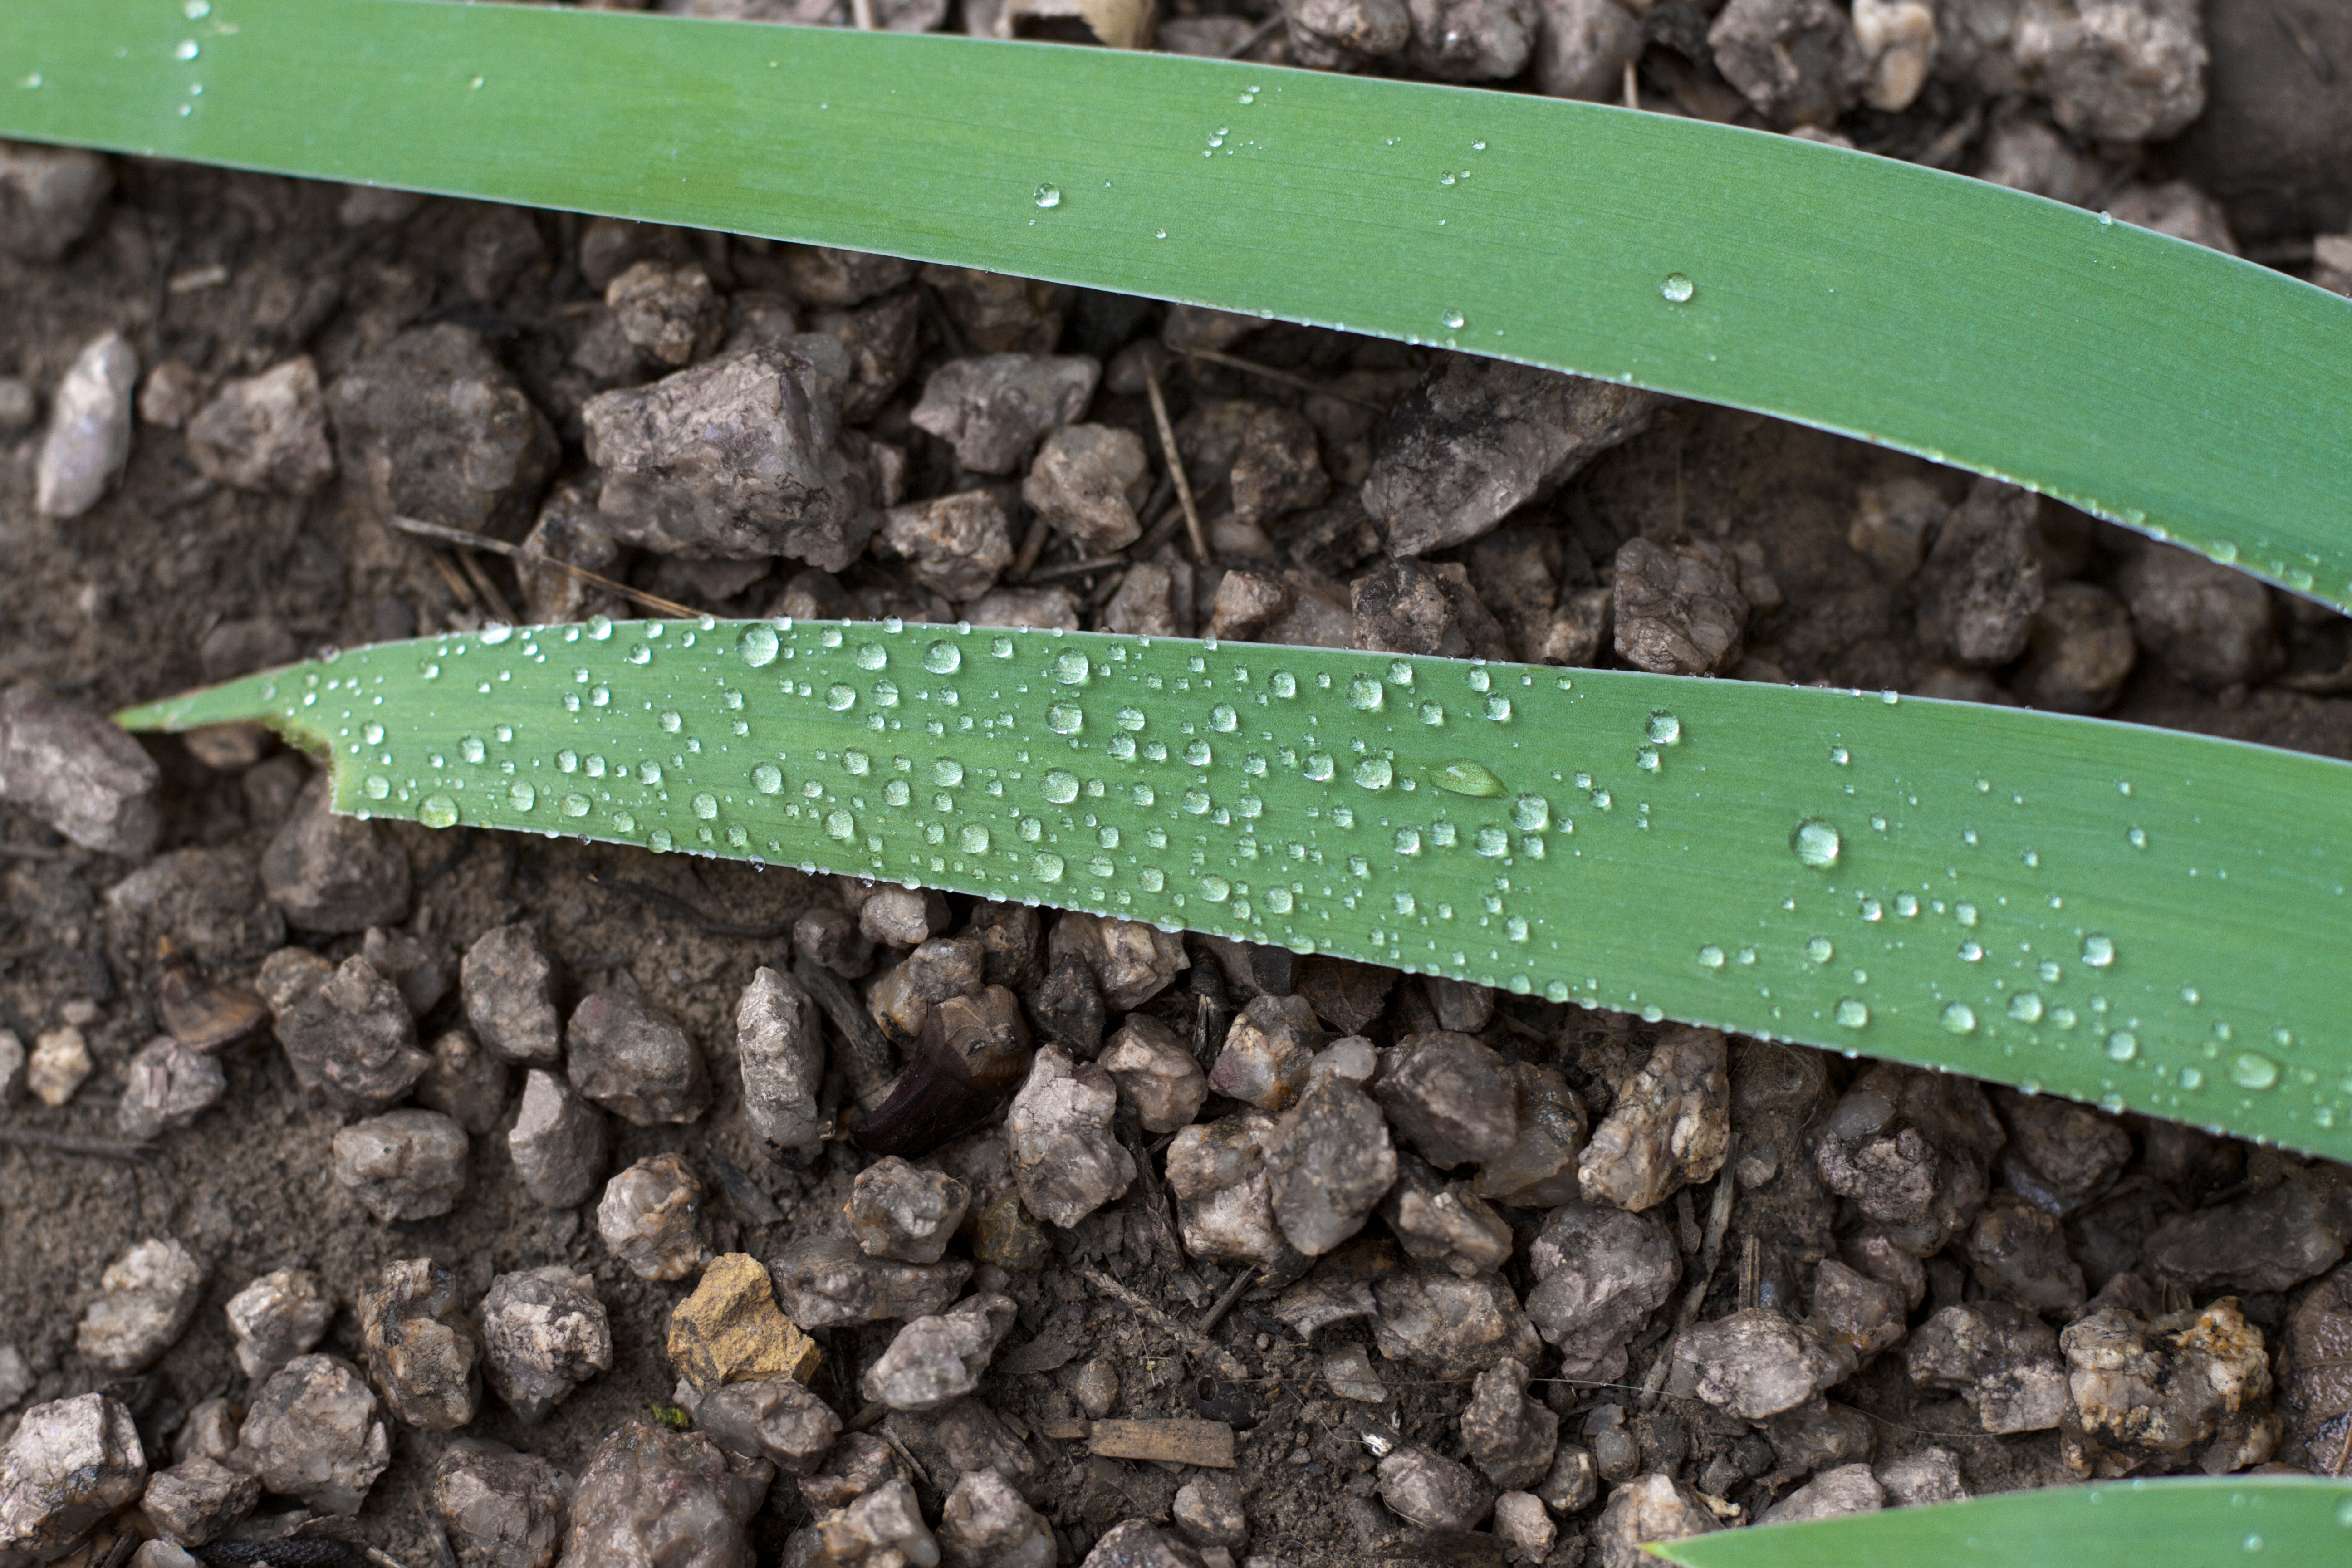
grass, plant, leaf, flower, green, produce, soil, botany, flora, fauna, plant stem